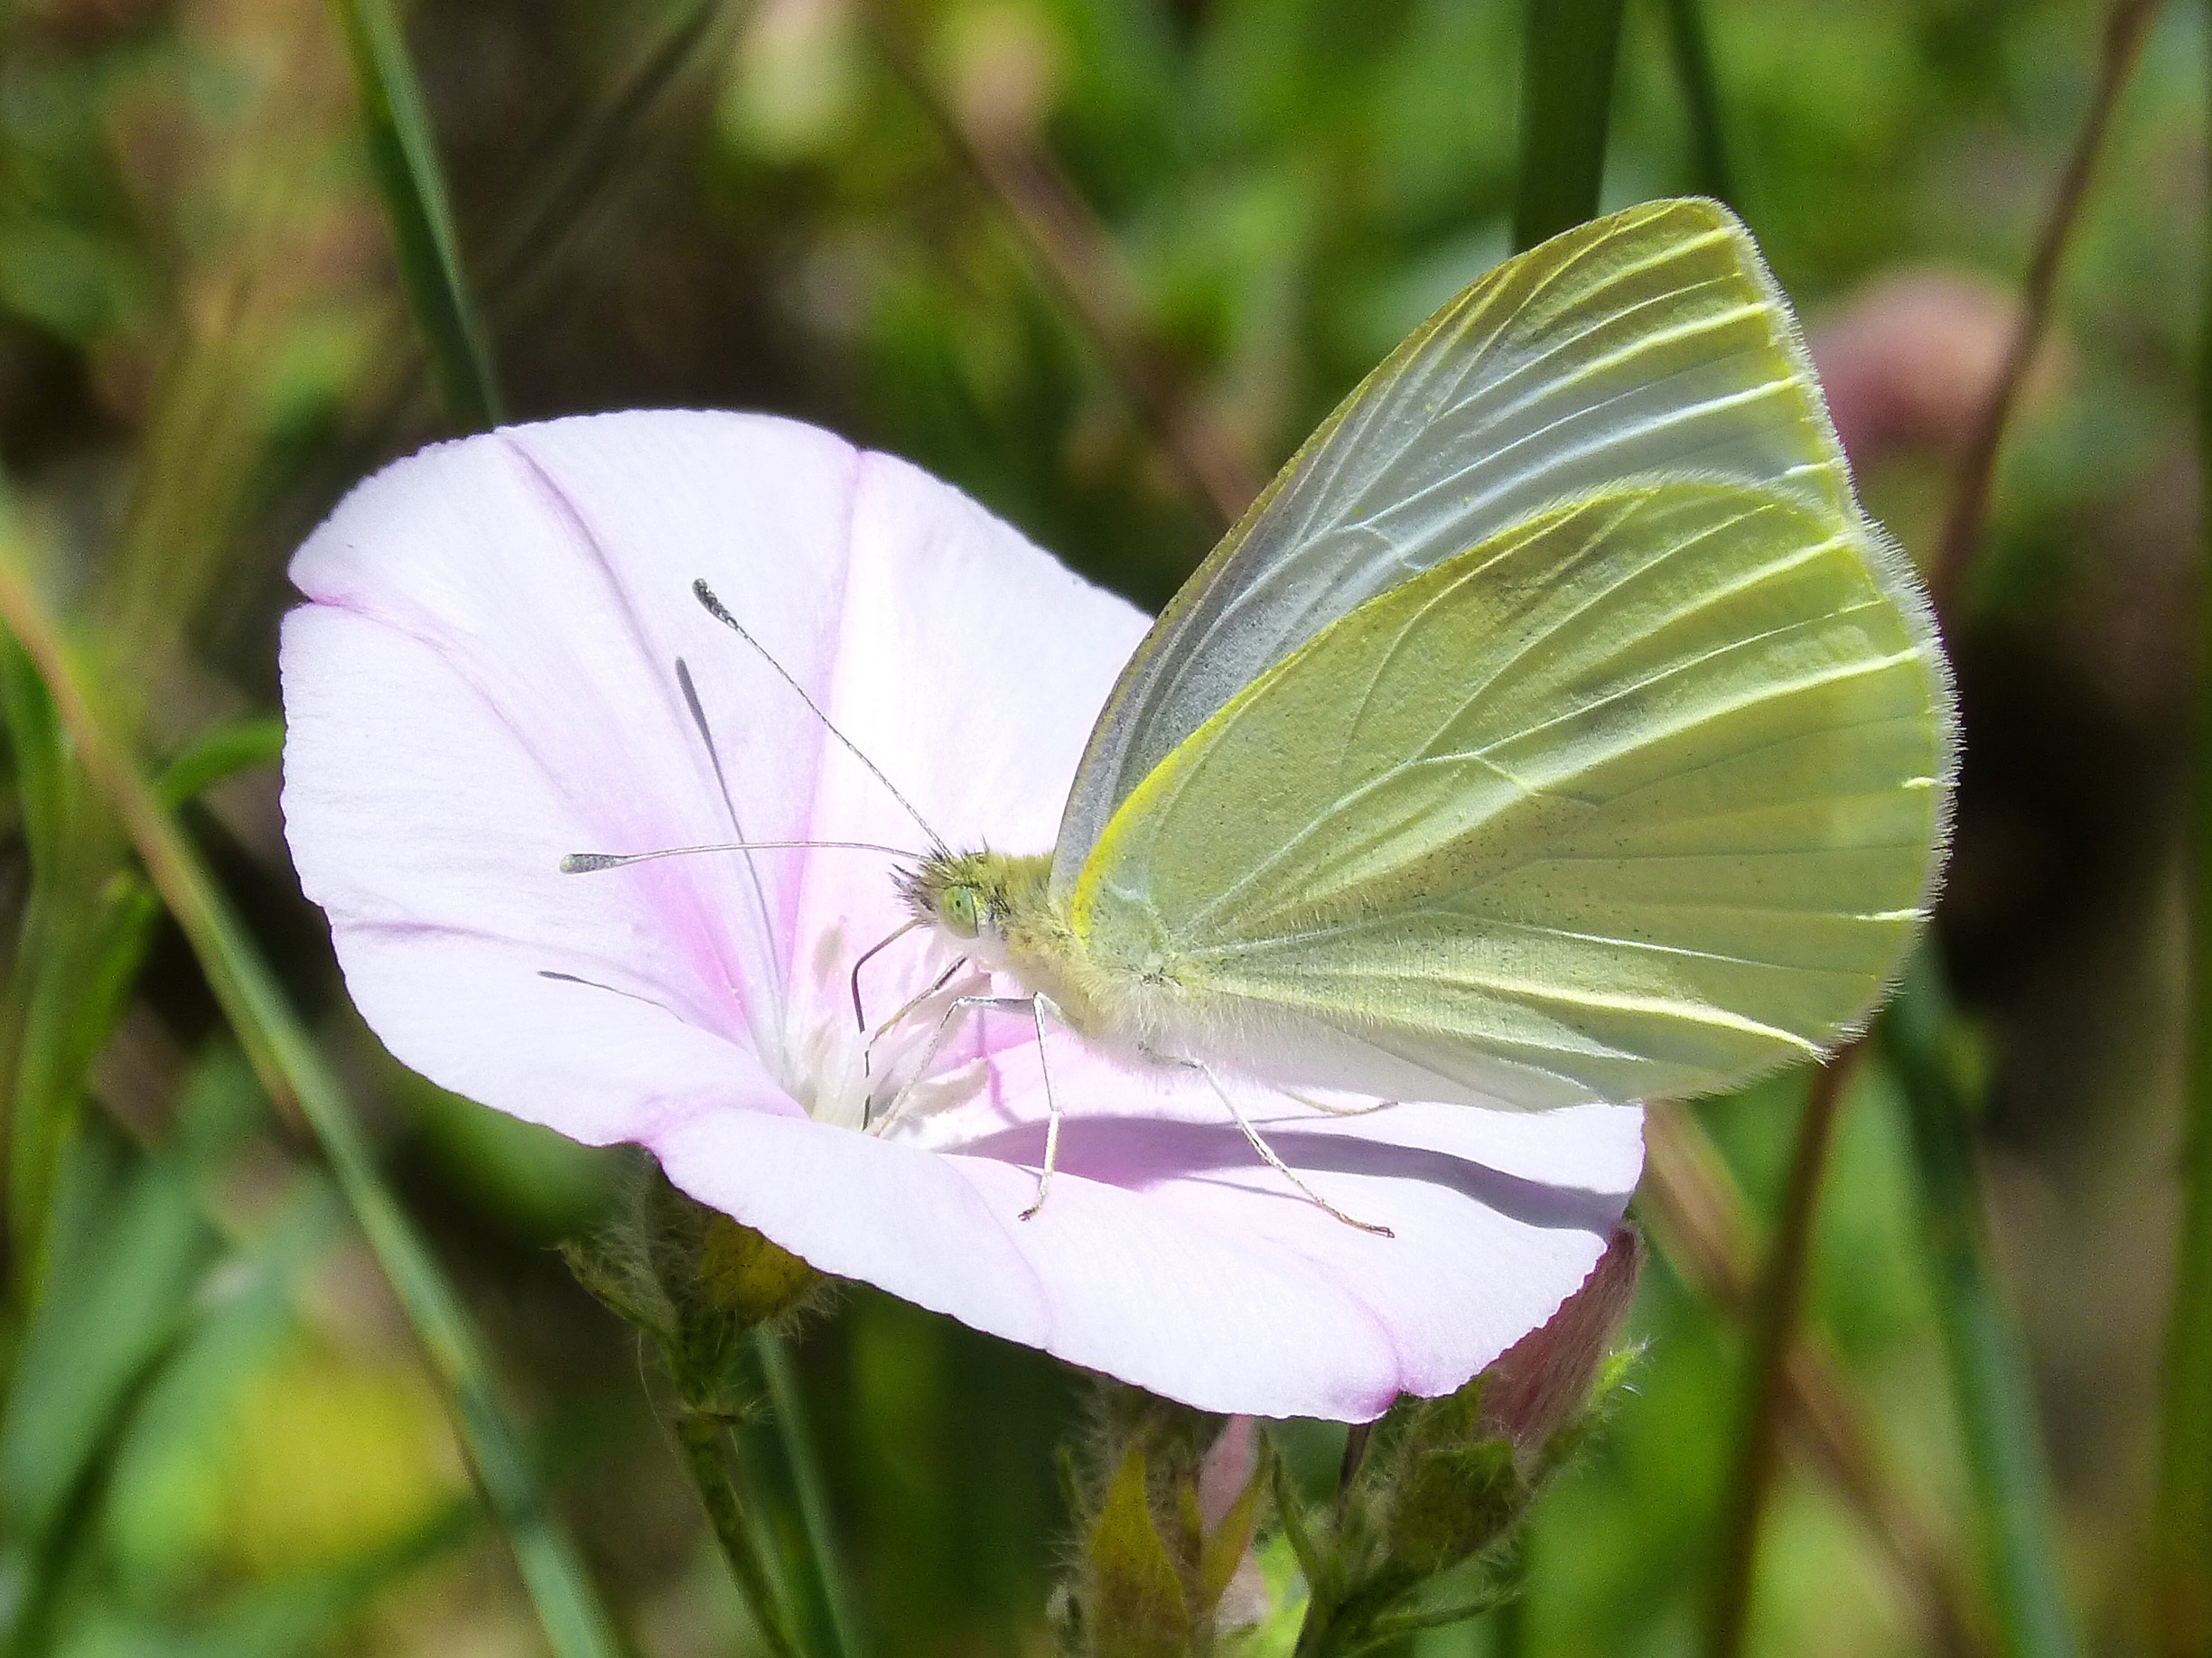
nature, plant, meadow, flower, petal, insect, botany, butterfly, flora, fauna, wild flower, invertebrate, wildflower, close up, detail, nectar, pieridae, macro photography, arthropod, libar, pollinator, pieris rapae, blanquita of cabbage, moths and butterflies, lycaenid, brush footed butterfly, colias, cabbage butterfly